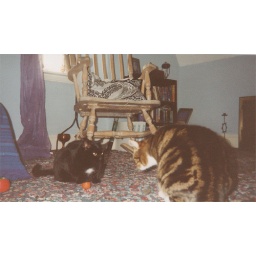
The cats about to fight over an orange ball in The Old Vicarage